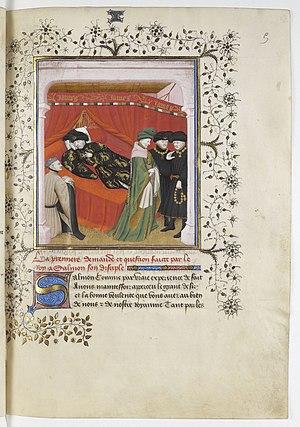
Les Dialogues de Pierre Salmon, autrement appelé Traictés de Pierre Salemon a Charles VI roy de France est une œuvre connue par deux manuscrit enluminée rédigés par Pierre le Fruitier dit « Salmon » vers 1409 puis 1411-1413. Il s'agit d'un échange fictif avec Charles VI. Il est actuellement conservé à la Bibliothèque nationale de France pour le premier et à la Bibliothèque de Genève pour le second.
Charles de Savoisy, baron de Seignelay, né vers 1368, mort en 1420, est un seigneur français, proche du roi Charles VI, puis du duc de Bourgogne Jean sans Peur.